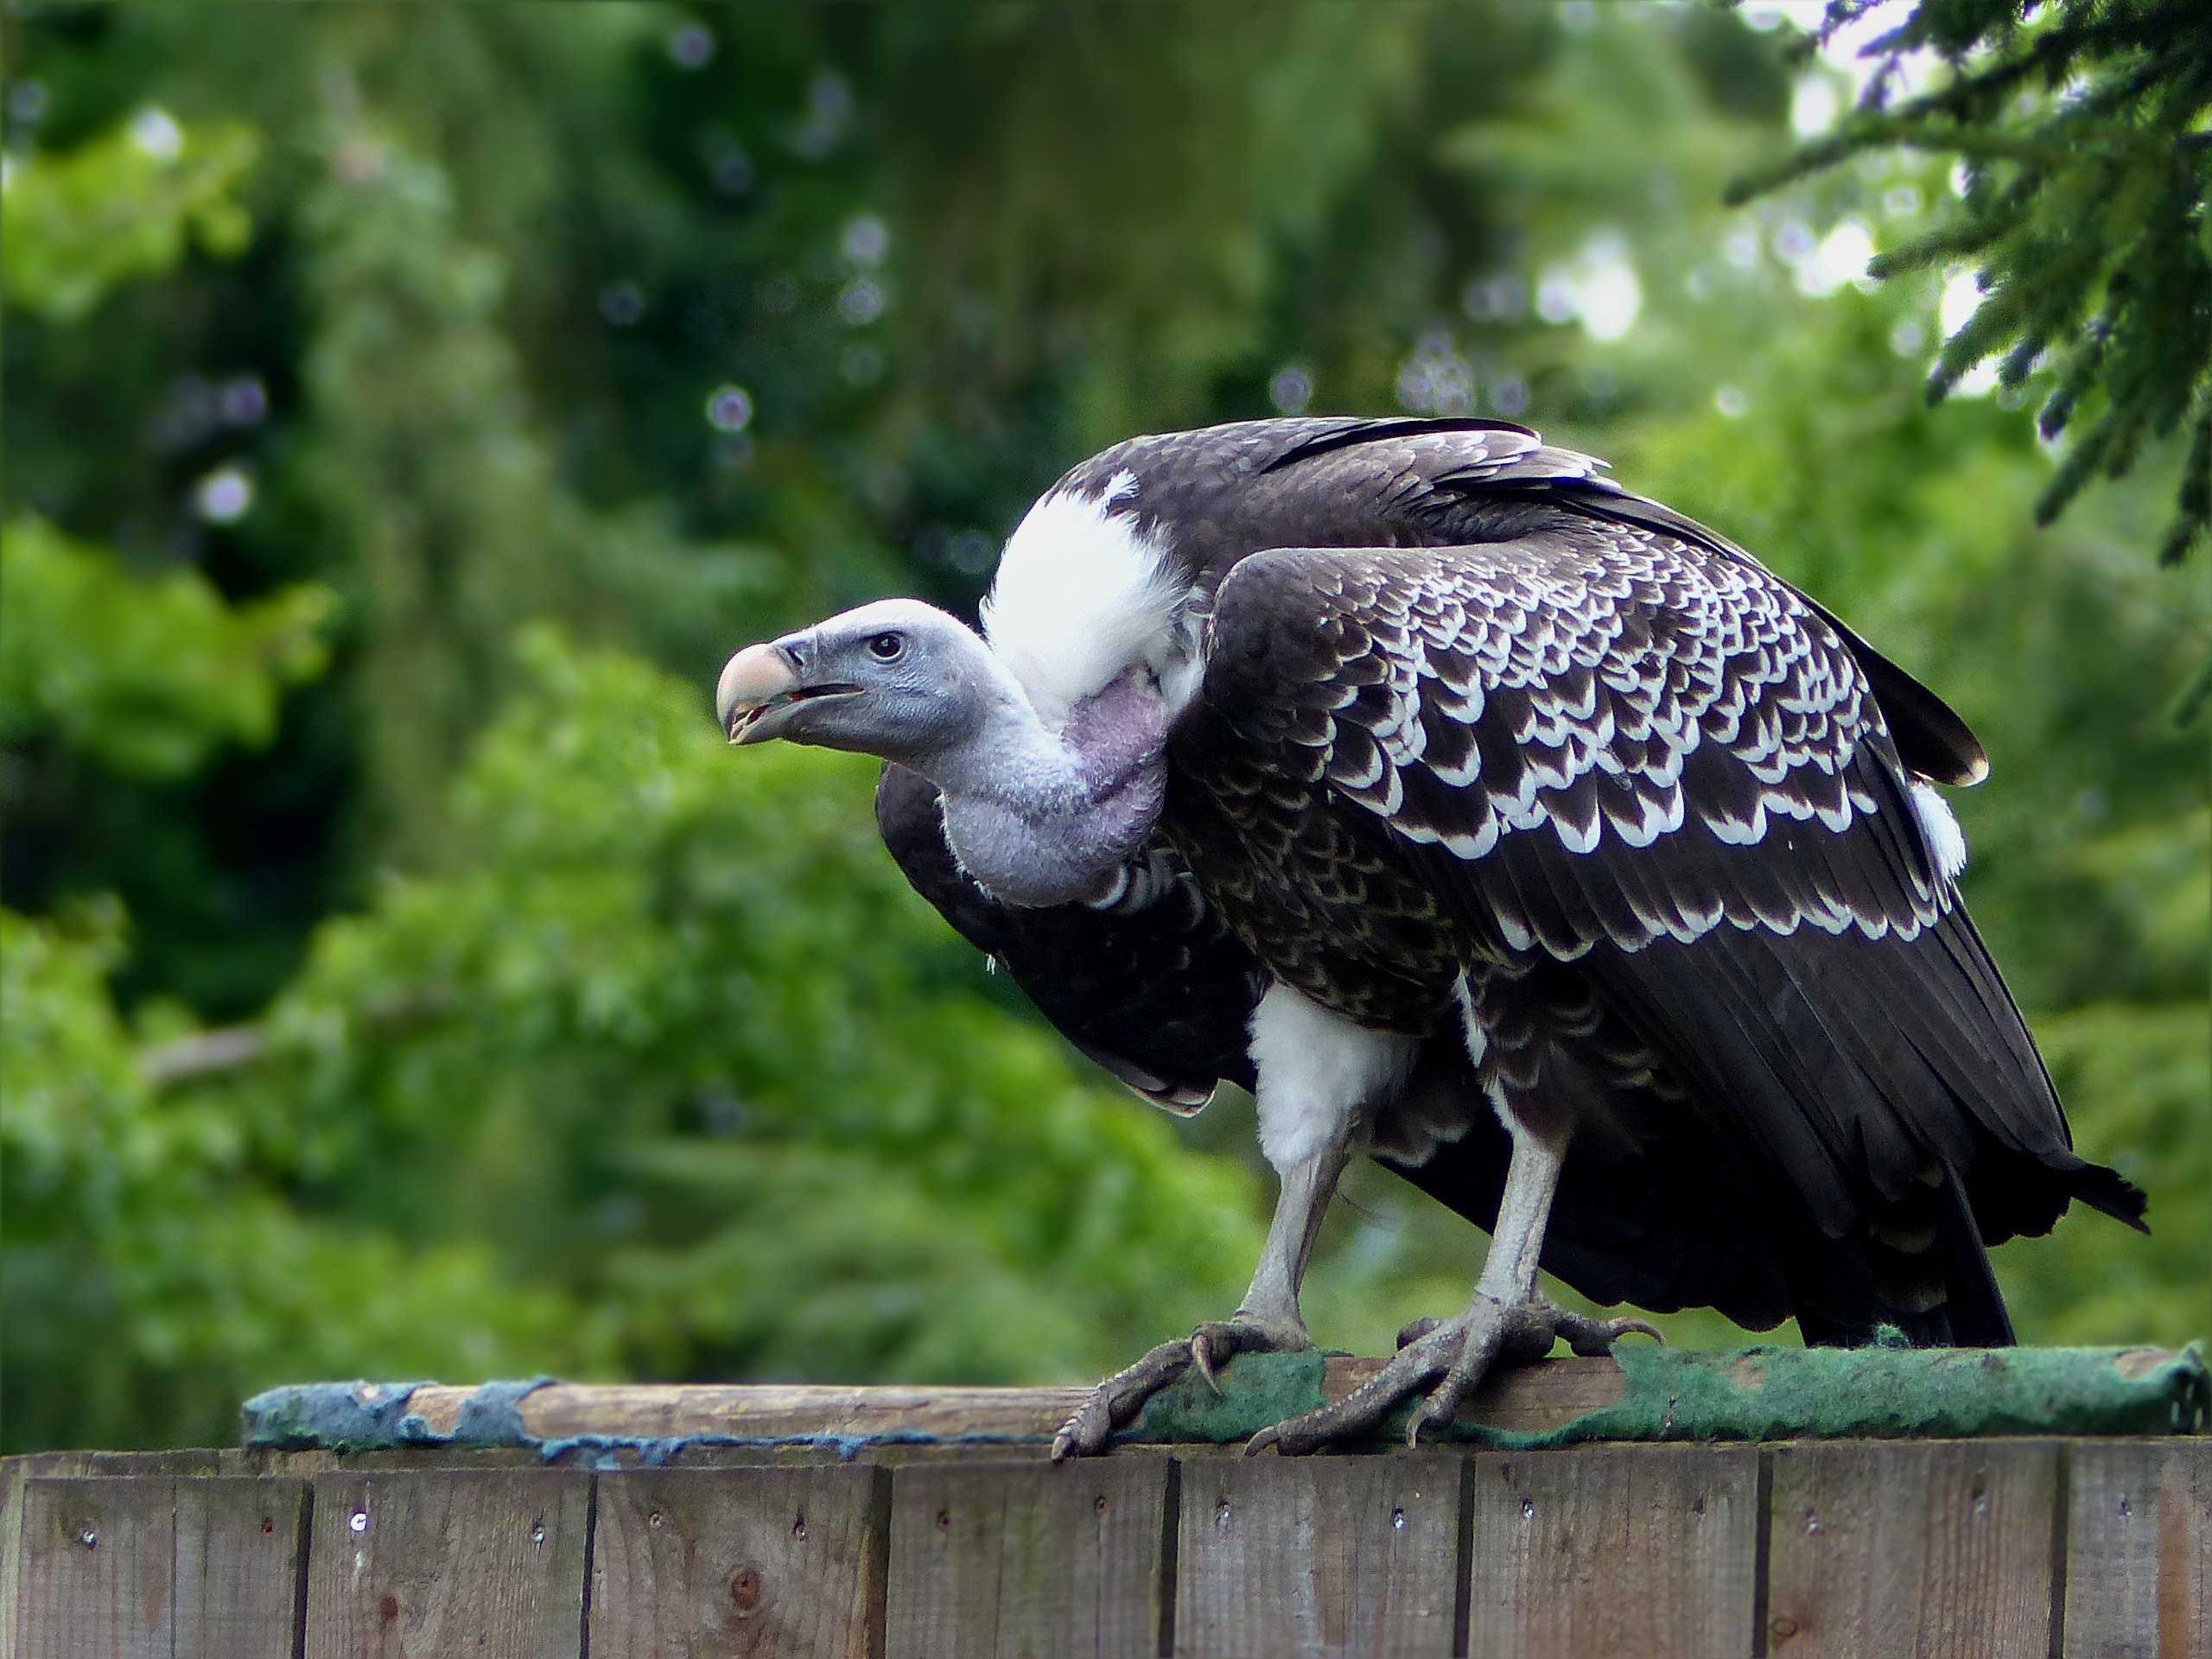
bird, wildlife, standing, zoo, beak, close, fauna, bird of prey, vertebrate, large, vulture, bird park walsrode